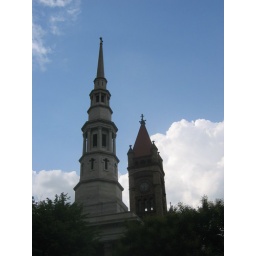
St Peter in Chains Cathedral and City Hall clock tower